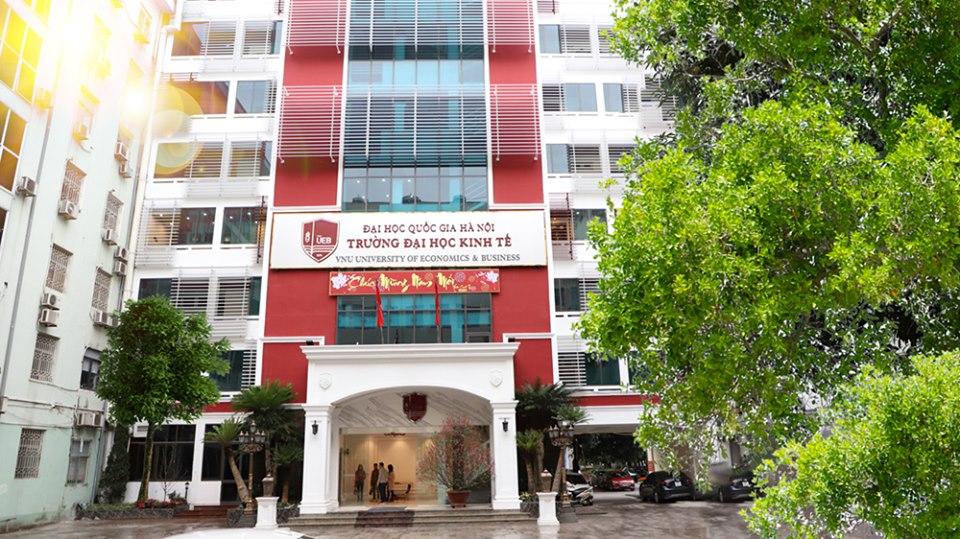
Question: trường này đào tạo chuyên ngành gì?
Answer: trường này đào tạo chuyên ngành kinh tế